Pen-y-cae, Wrexham

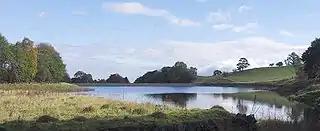
The Pen-y-cae Upper Reservoir

The village was part of the ancient parish of Ruabon and the district was known as (but also known as or ).